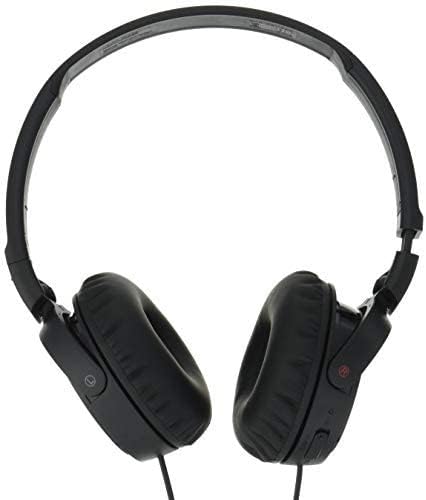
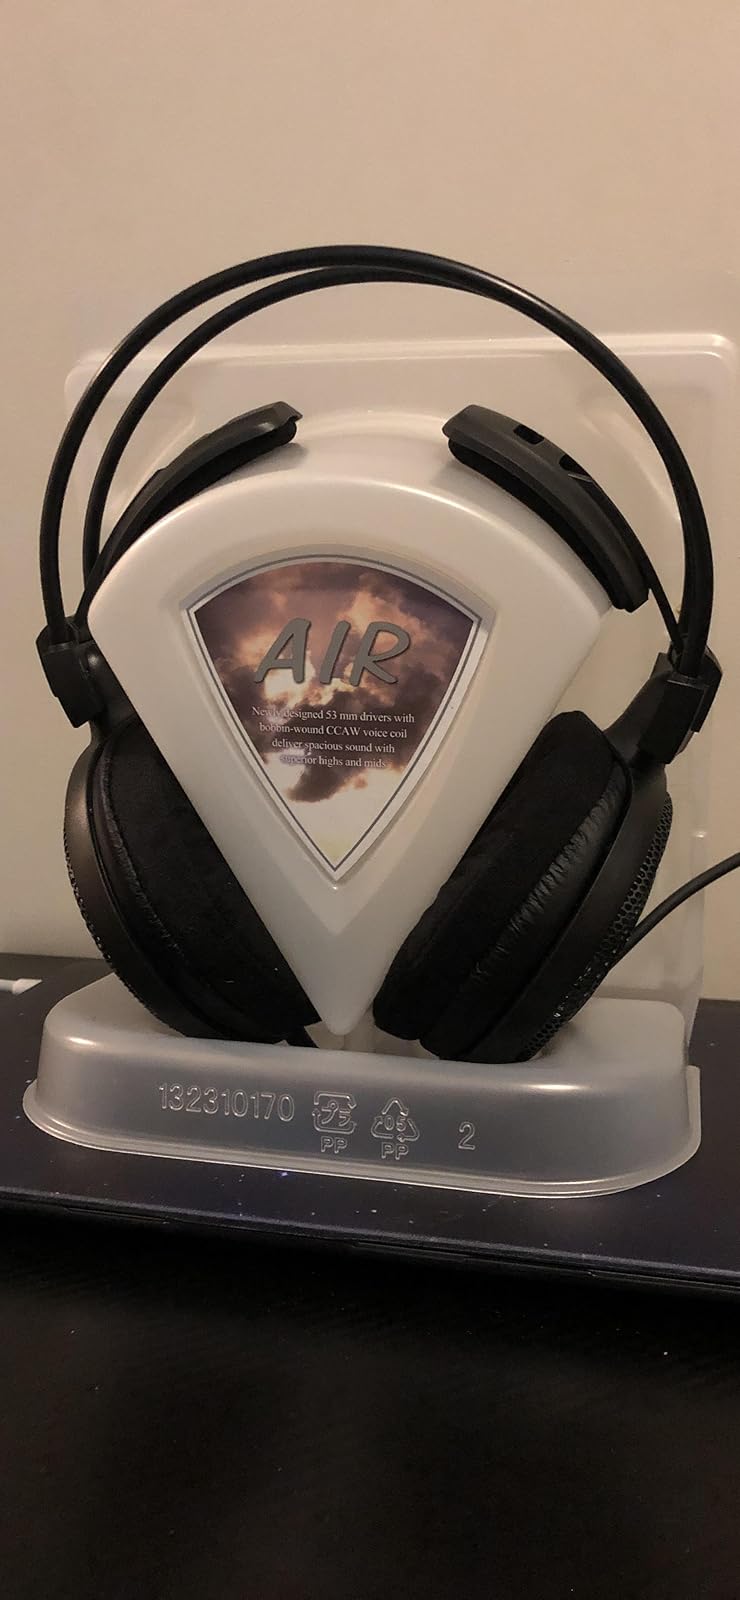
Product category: headphones
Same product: no